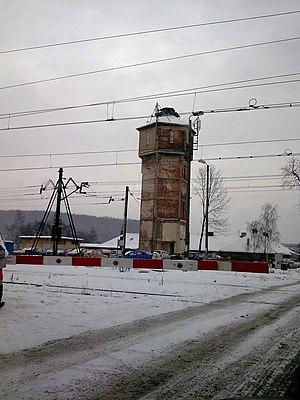
Krzeszowice est une ville située au Sud de la Pologne, dans la Voïvodie de Petite-Pologne. Elle a été connue internationalement depuis la fin du XVIIIᵉ siècle comme station thermale.